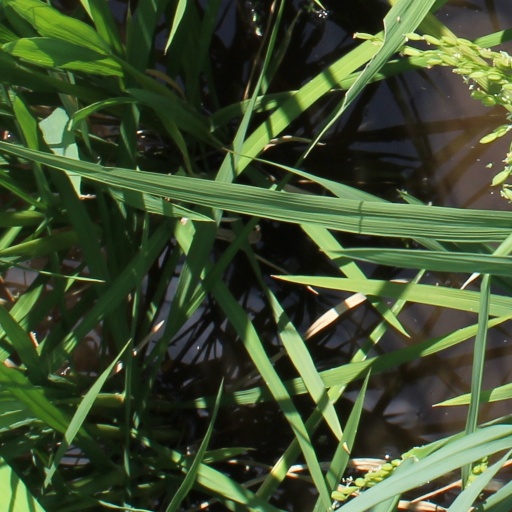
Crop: rice